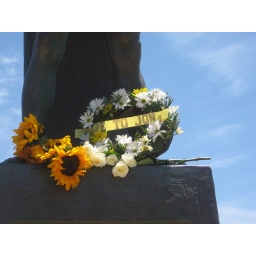
The monument to surfers at Lighthouse Point in Santa Cruz. We left flowers for Jon.